Beasts of the Southern Wild

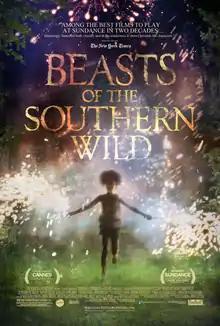
Theatrical release poster

Beasts of the Southern Wild is a 2012 American fantasy-drama film directed, co-written, and co-scored by Benh Zeitlin. It was adapted by Zeitlin and Lucy Alibar from Alibar's one-act play "Juicy and Delicious". The film stars Quvenzhané Wallis and Dwight Henry. After playing at film festivals, its limited theatrical release began in New York and Los Angeles on June 27, 2012, before expanding to additional markets.